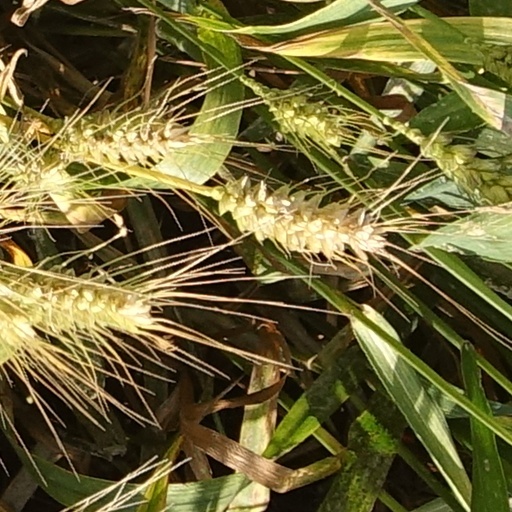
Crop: wheat